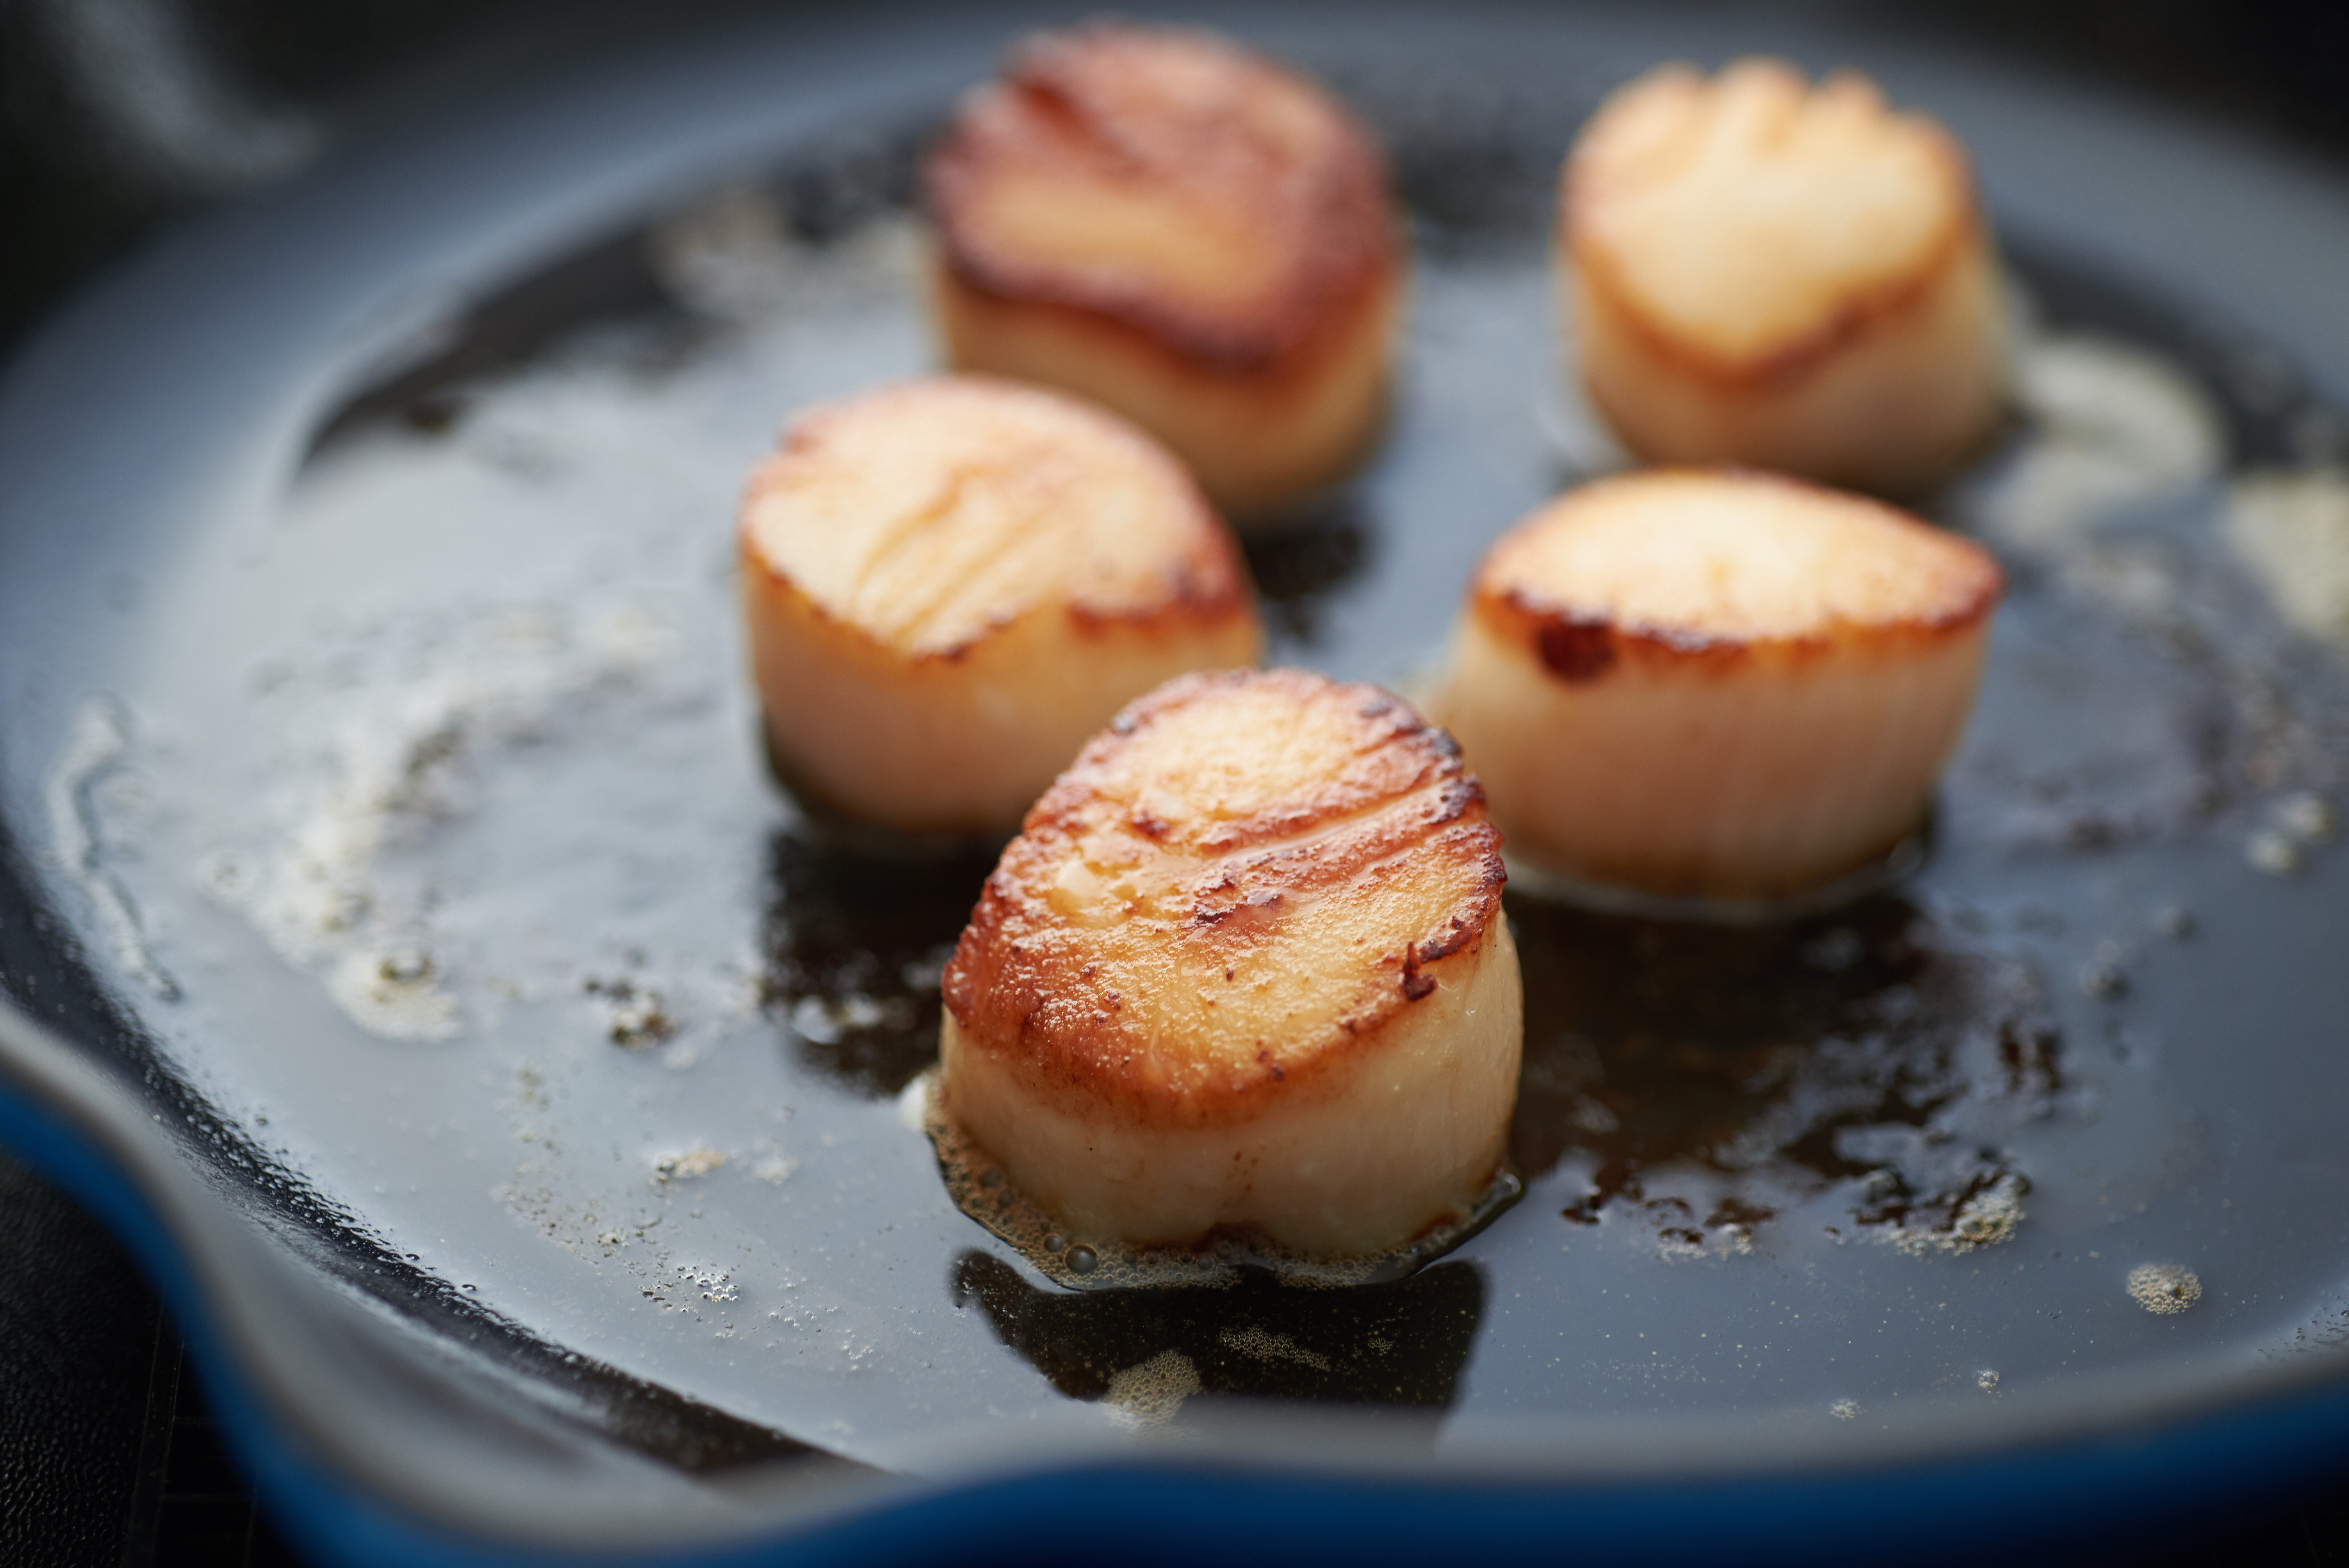
dish, food, cuisine, ingredient, dessert, scallop, pan frying, recipe, finger food, produce, baked goods, hors d oeuvre, appetizer, bivalve, comfort food